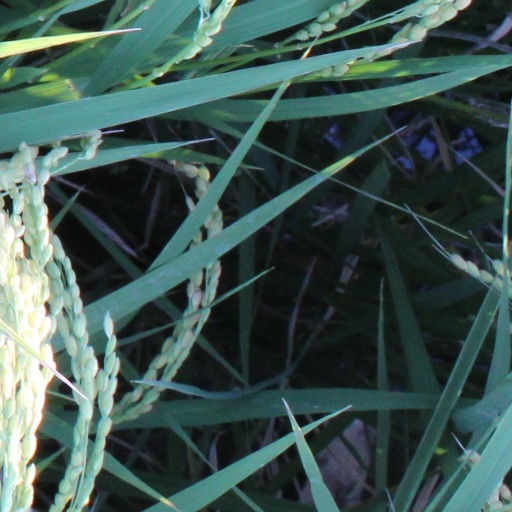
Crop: rice